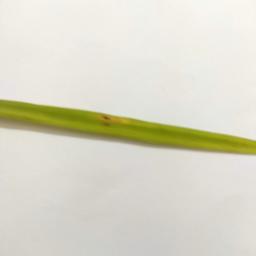
Label: Rice___Brown_Spot